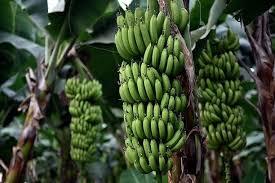
Hili ni shamba la ndizi,na kwenye shamba hili kuna ndizi aina tofauti tofauti.Ndizi hizi ziko katika mgomba wao,bado hazijakatwa bado ziko kwa shamba hazijakomaa.